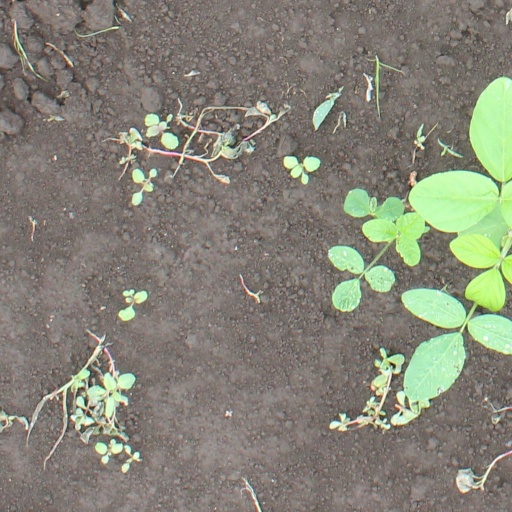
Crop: soybean